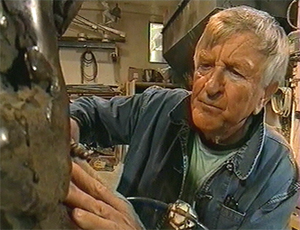
Portrait de Franta